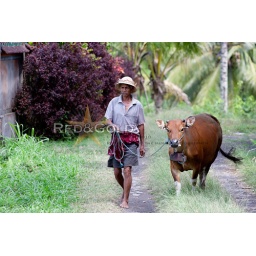
A farmer with his cow wanders along a road in central Bali Indonesia